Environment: real
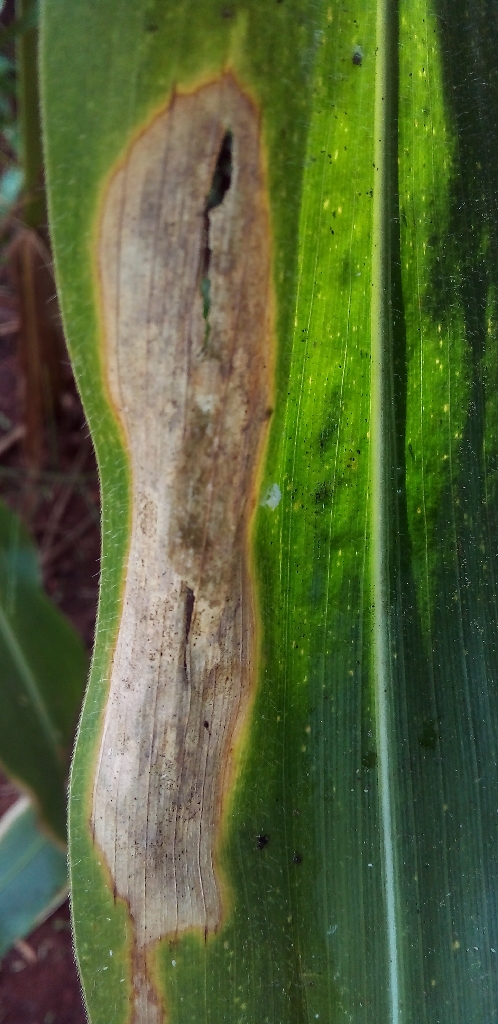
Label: northern_corn_leaf_blight